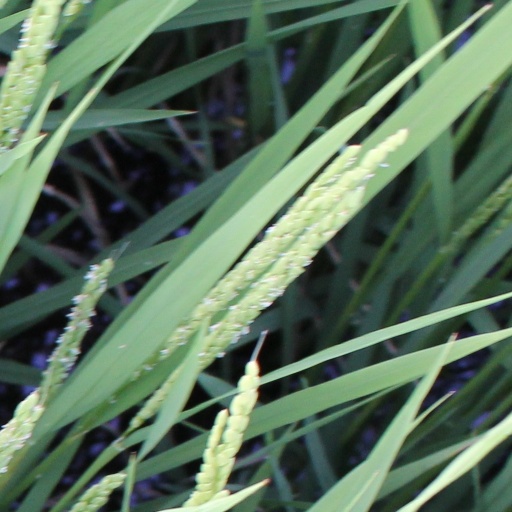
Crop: rice